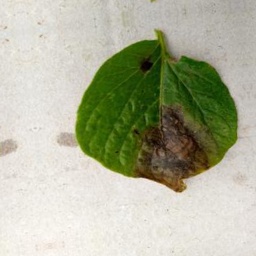
Etiqueta: Late Blight